Trumpet

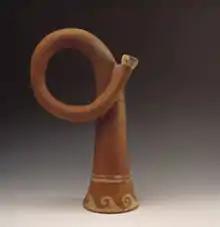
Ceramic trumpet, AD 300, Larco Museum Collection Lima, Peru

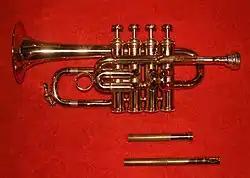
Piccolo trumpet in B, with swappable leadpipes to tune the instrument to B (shorter) or A (longer)

The earliest trumpets date back to 2000 BC and earlier. The bronze and silver Tutankhamun's trumpets from his grave in Egypt, bronze lurs from Scandinavia, and metal trumpets from China date back to this period. Trumpets from the Oxus civilization (3rd millennium BC) of Central Asia have decorated swellings in the middle, yet are made out of one sheet of metal, which is considered a technical wonder for its time.